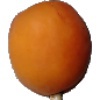
Label: Apricot 1